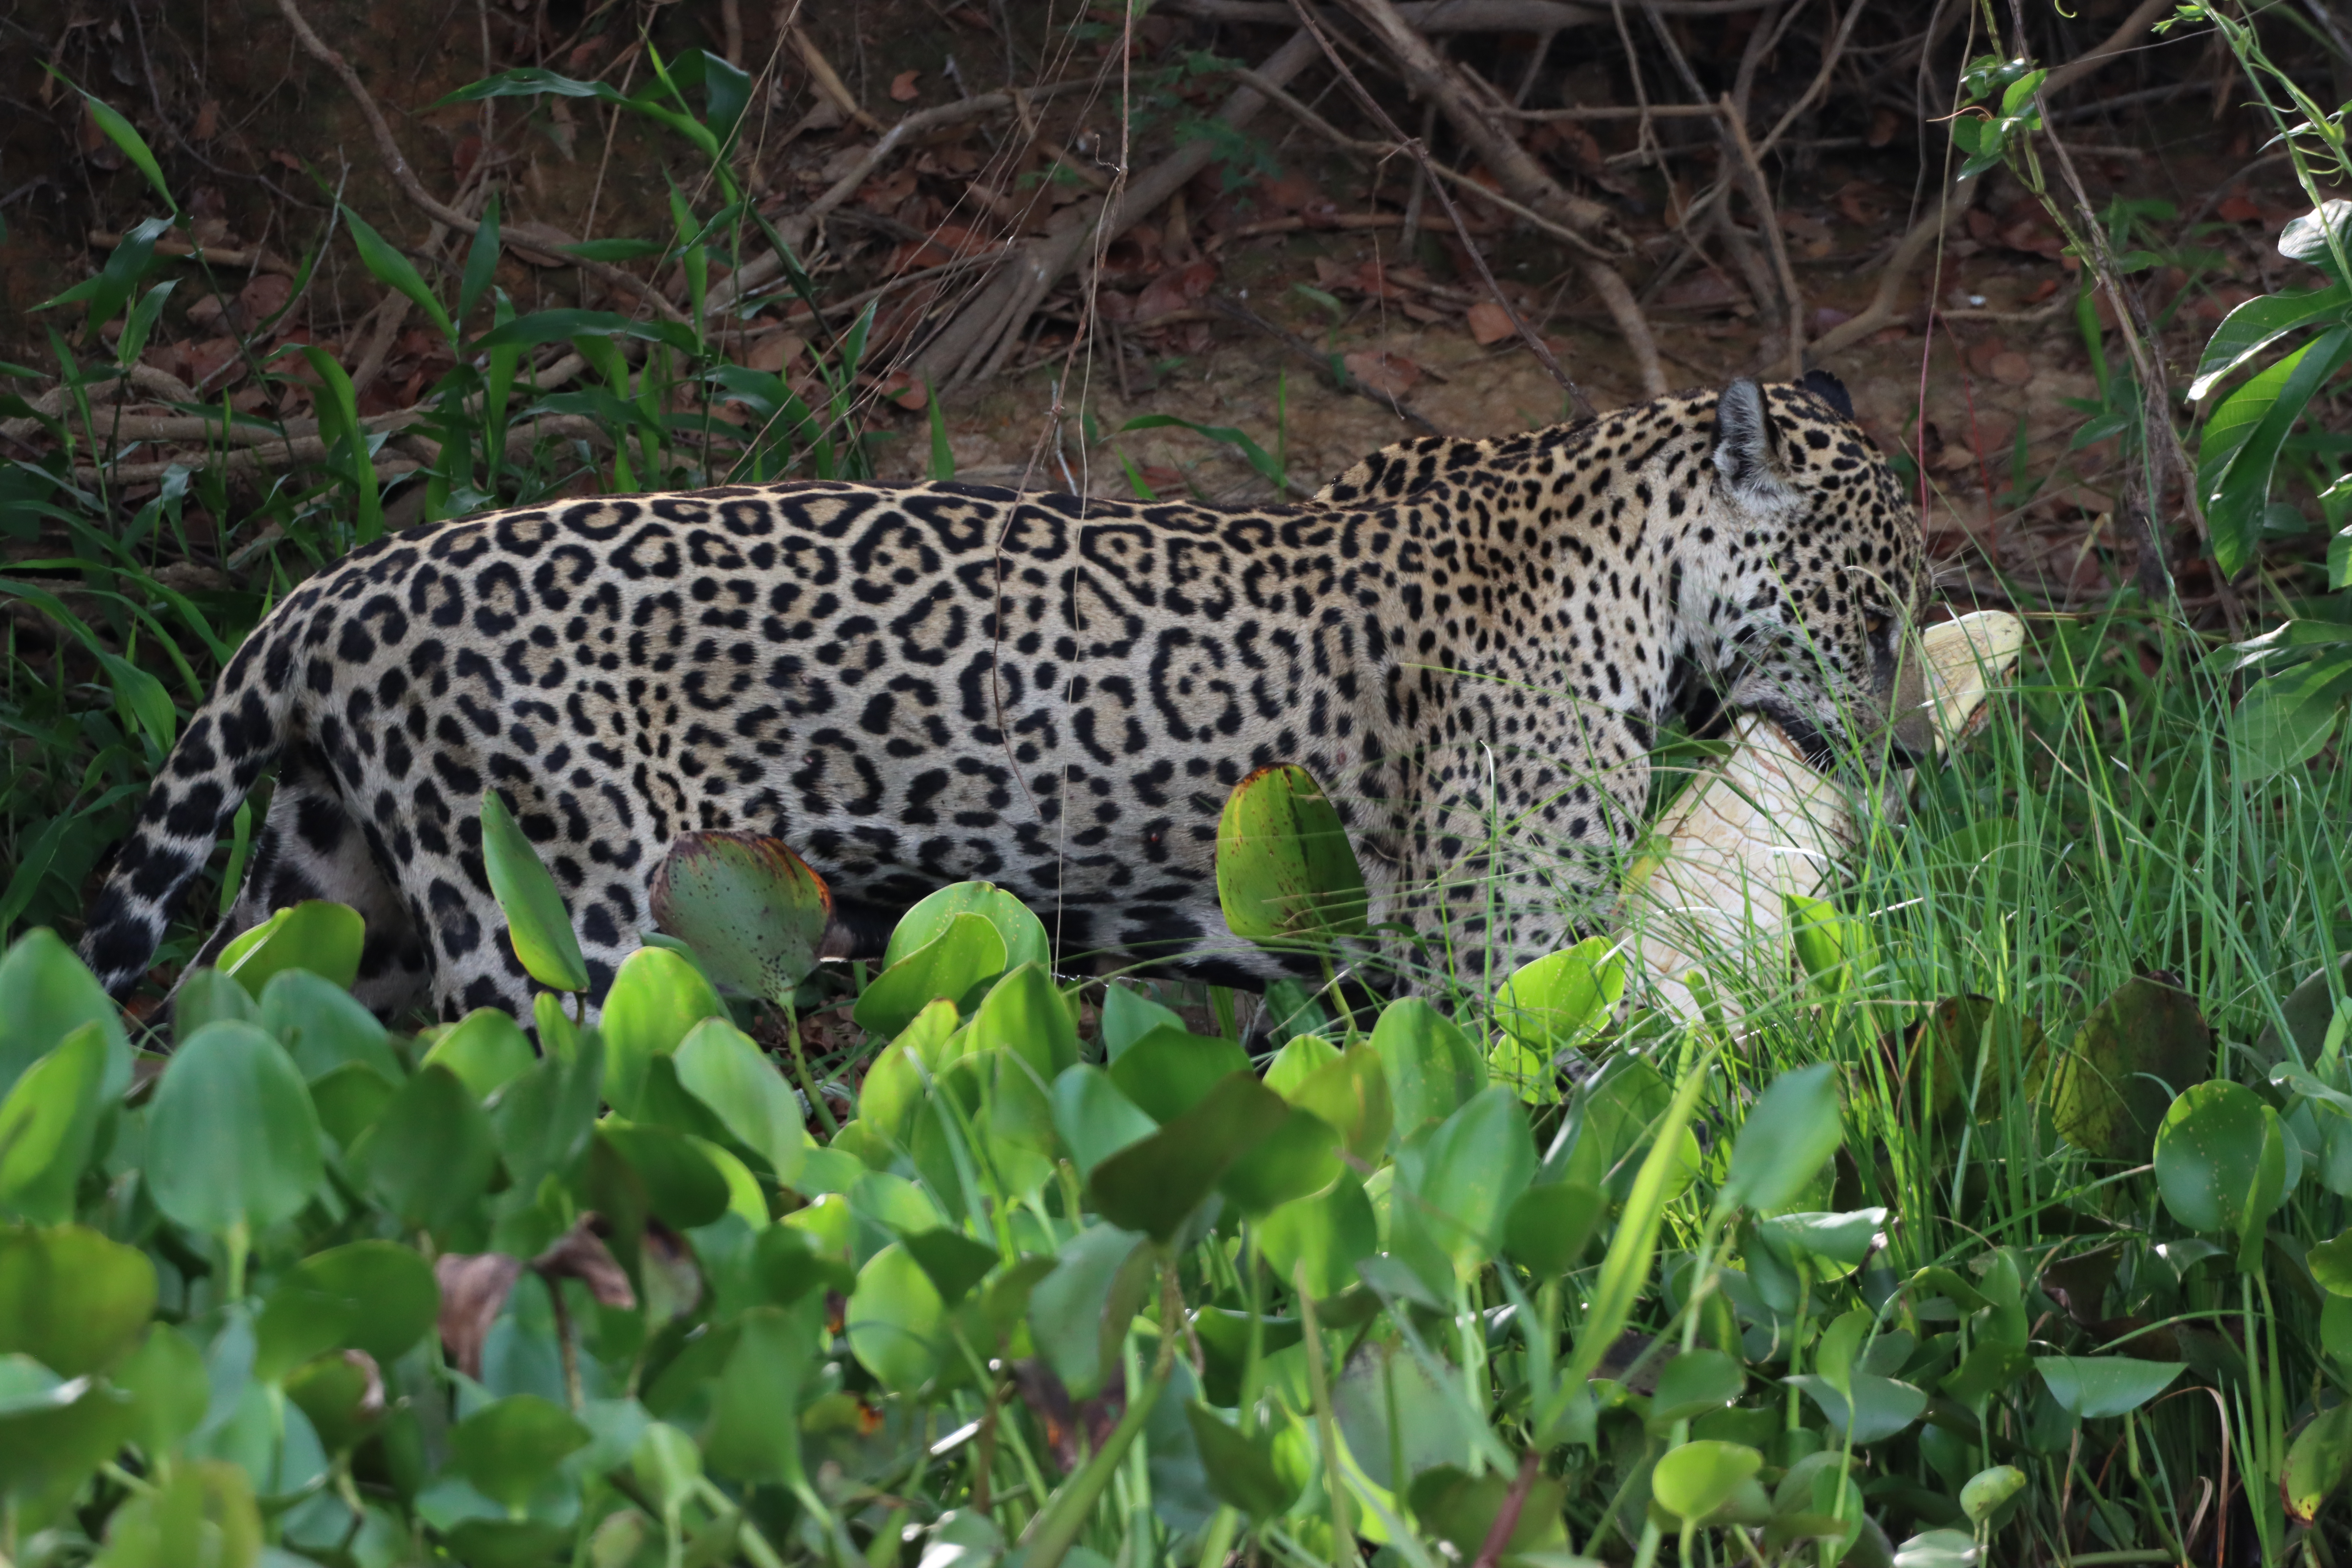
Jaguar: Medrosa